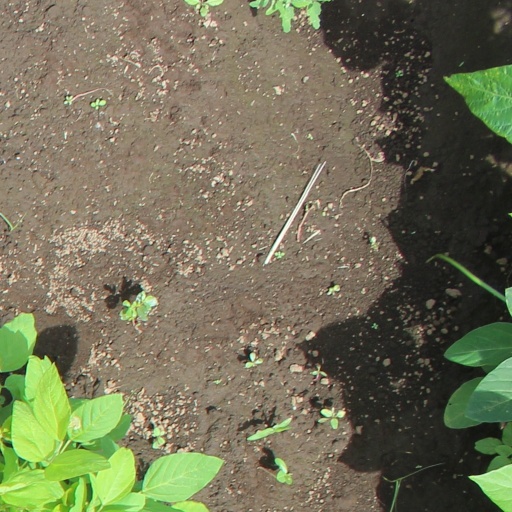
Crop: soybean